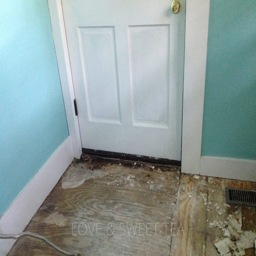
we recently renovated our farmhouse kitchen for under $3000 !